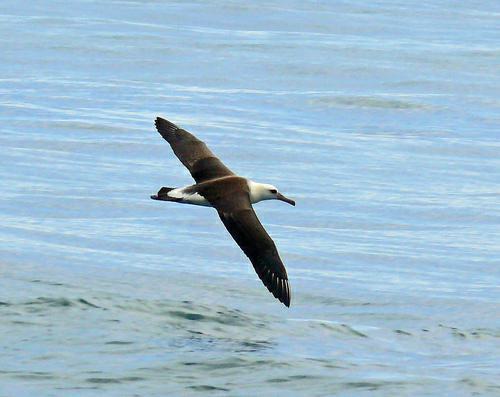
A photo of a laysan albatross